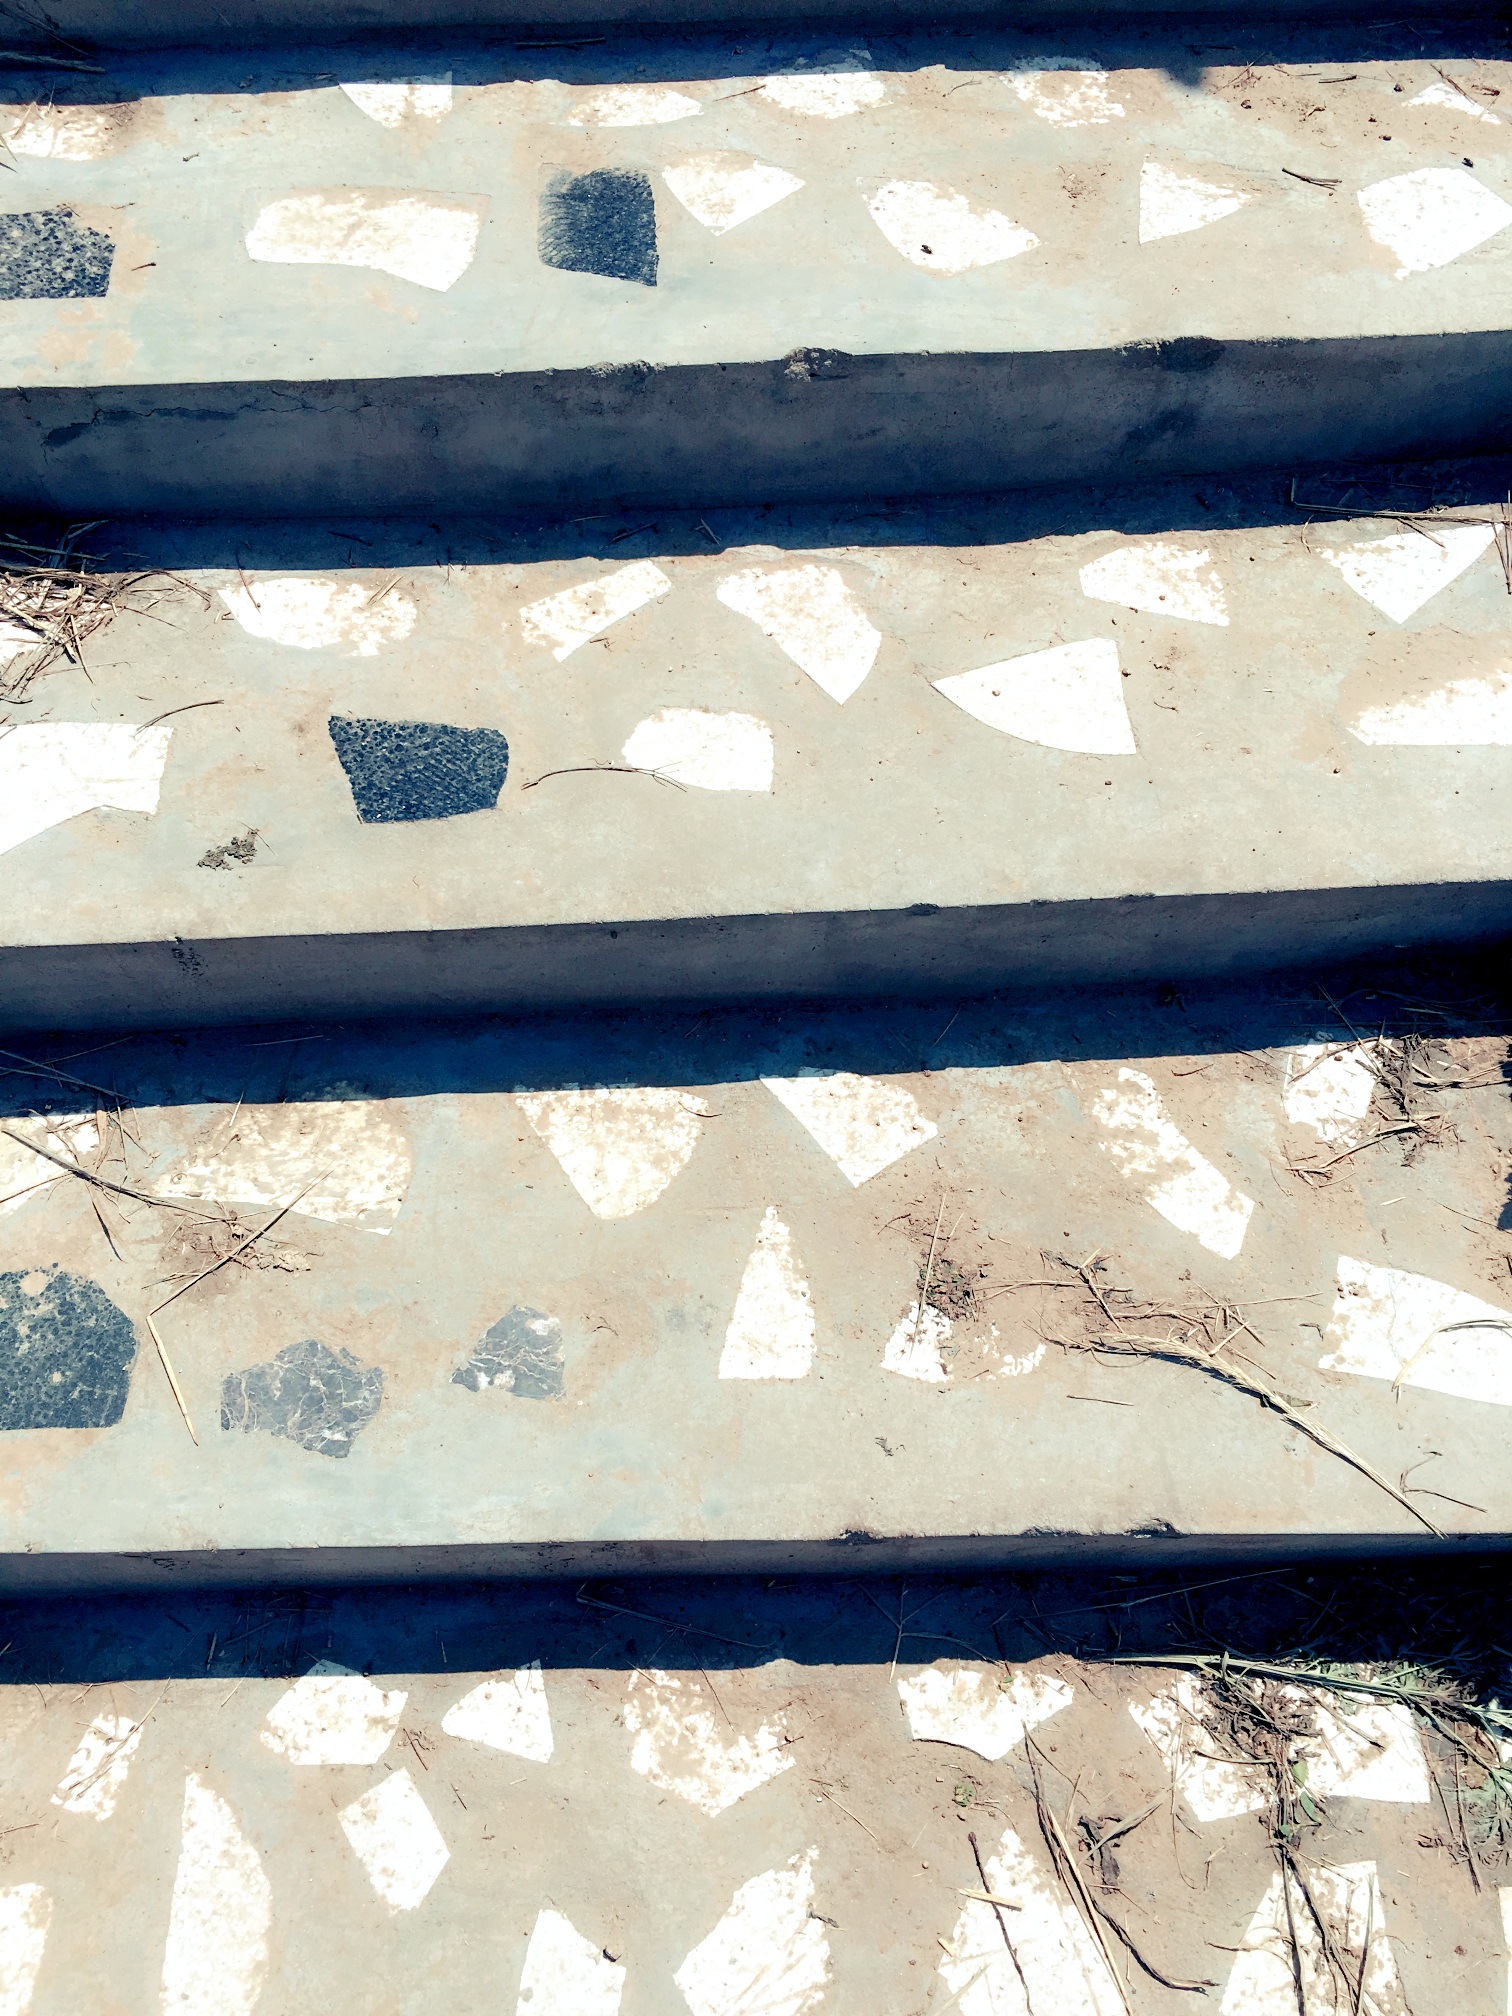
wing, wood, white, floor, window, glass, wall, blue, material, bumper, automotive exterior